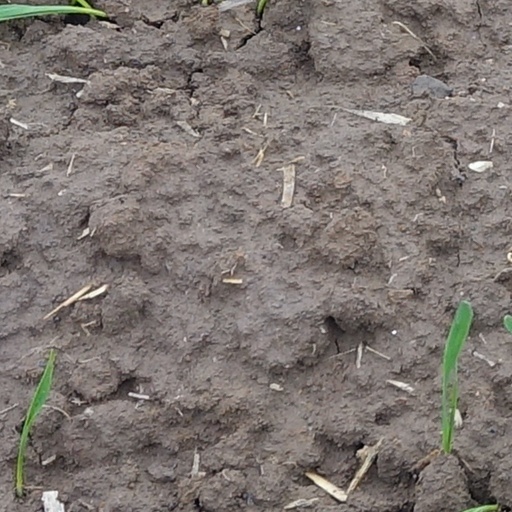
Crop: wheat